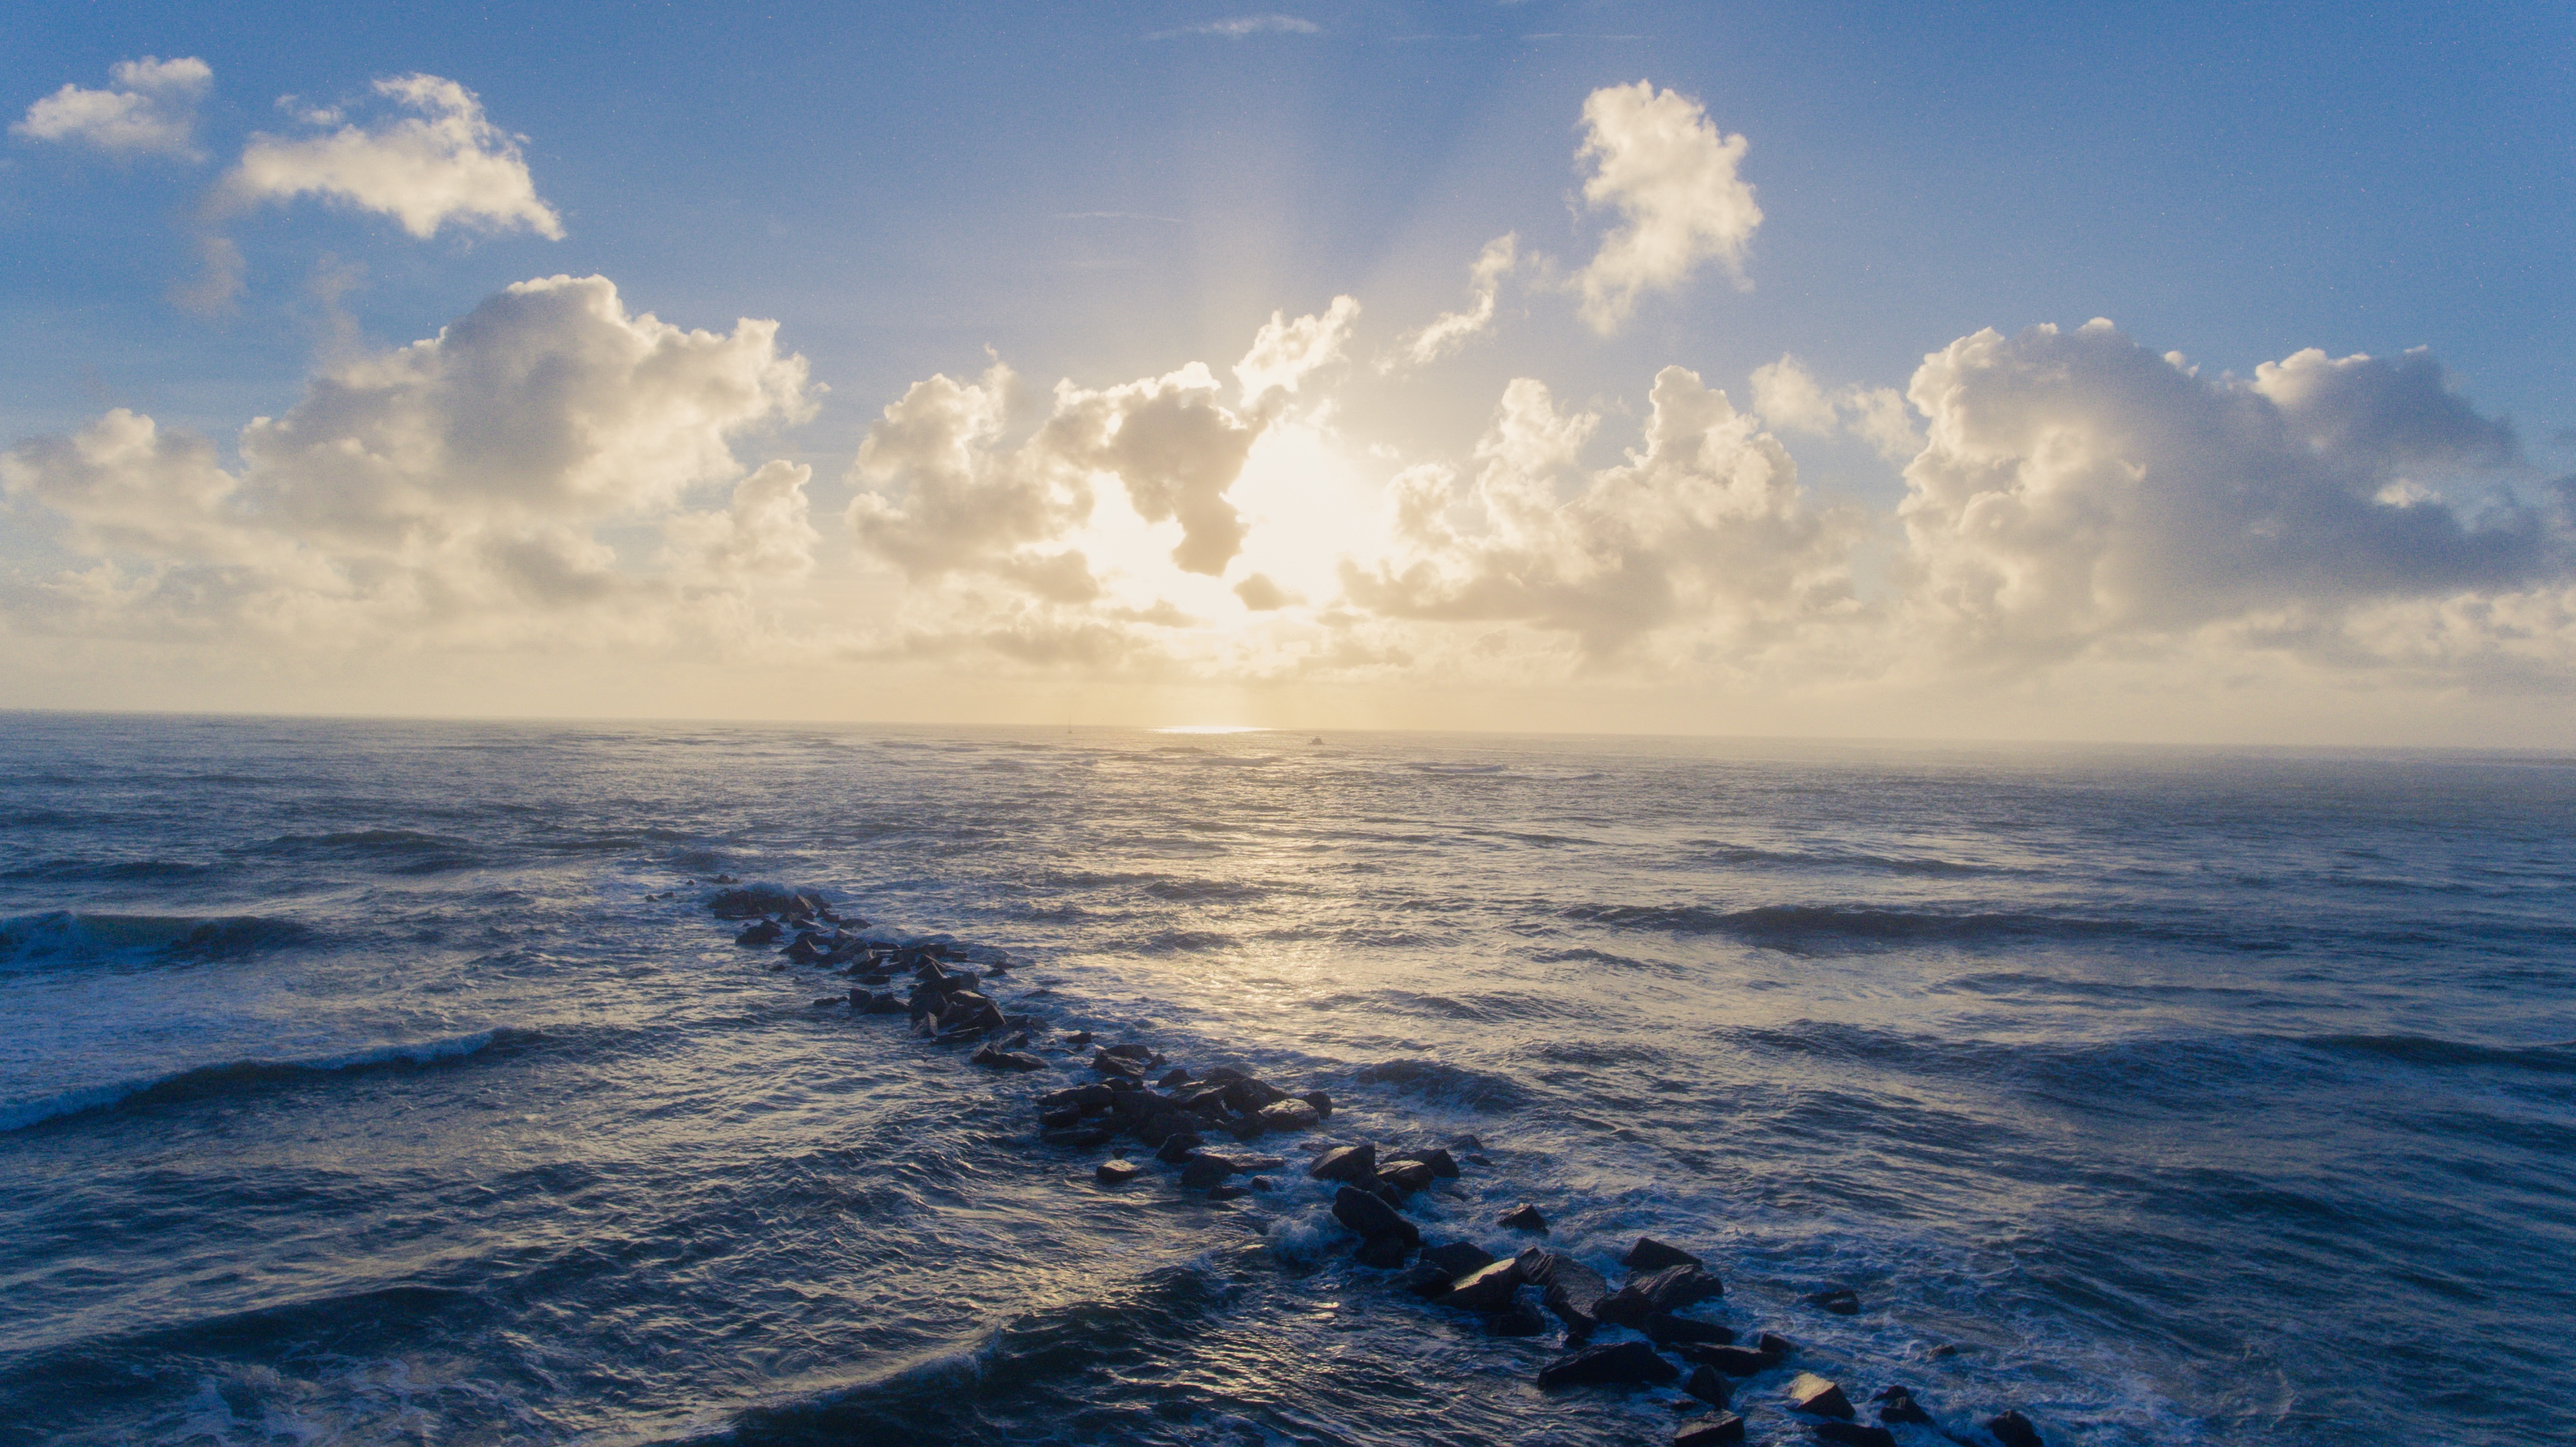
beach, sea, coast, ocean, horizon, cloud, sky, sunrise, sunset, sunlight, shore, wave, dawn, dusk, body of water, cape, wind wave